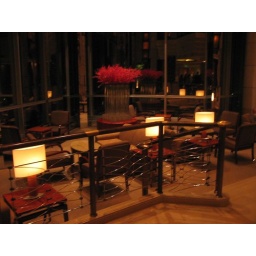
56th floor of Jin Mao Tower (tallest building in Shanghai, 3rd in China)